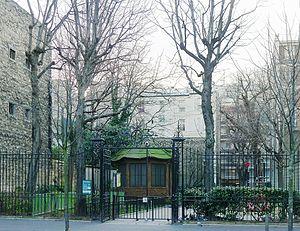
Square Paul-Gilot - Paris XV
Le square Paul-Gilot est un square du 15ᵉ arrondissement de Paris.